Benito Juárez

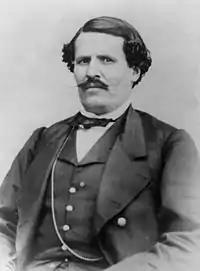
General and Governor Jesús González Ortega, key supporter and eventually rival of Juárez during the intervention.

The U.S. at this time was seeking a route for transit from the Caribbean to the Pacific Ocean, and the Isthmus of Tehuantepec was the narrowest crossing in Mexico between the bodies of water. Juárez, needing allies against the Conservatives, and his government proceeded to negotiate the McLane-Ocampo Treaty by December 1859. The treaty would have granted the United States perpetual extraterritorial rights for its citizens and its military through key strategic routes in Mexico. The treaty however, ultimately was rejected by the United States Senate.